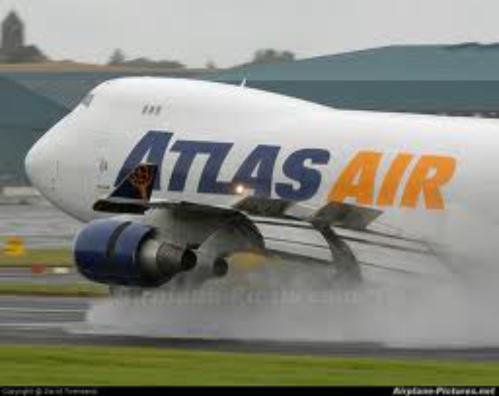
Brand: atlas air
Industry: Transportation